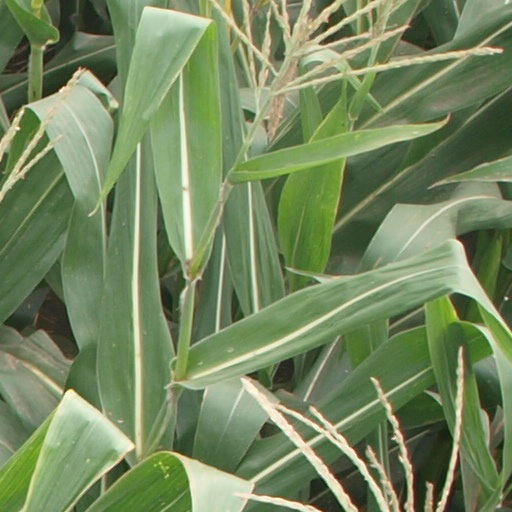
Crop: maize; corn